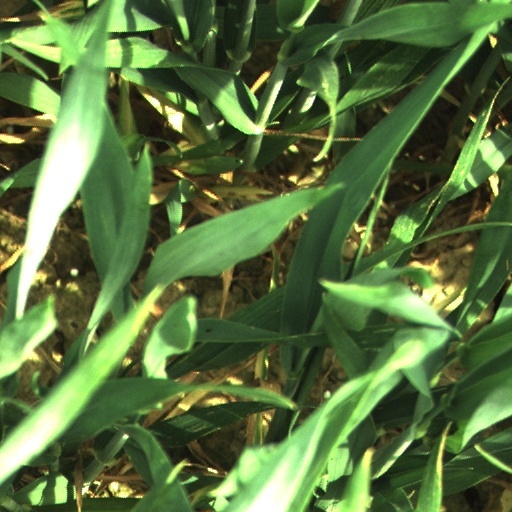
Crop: wheat